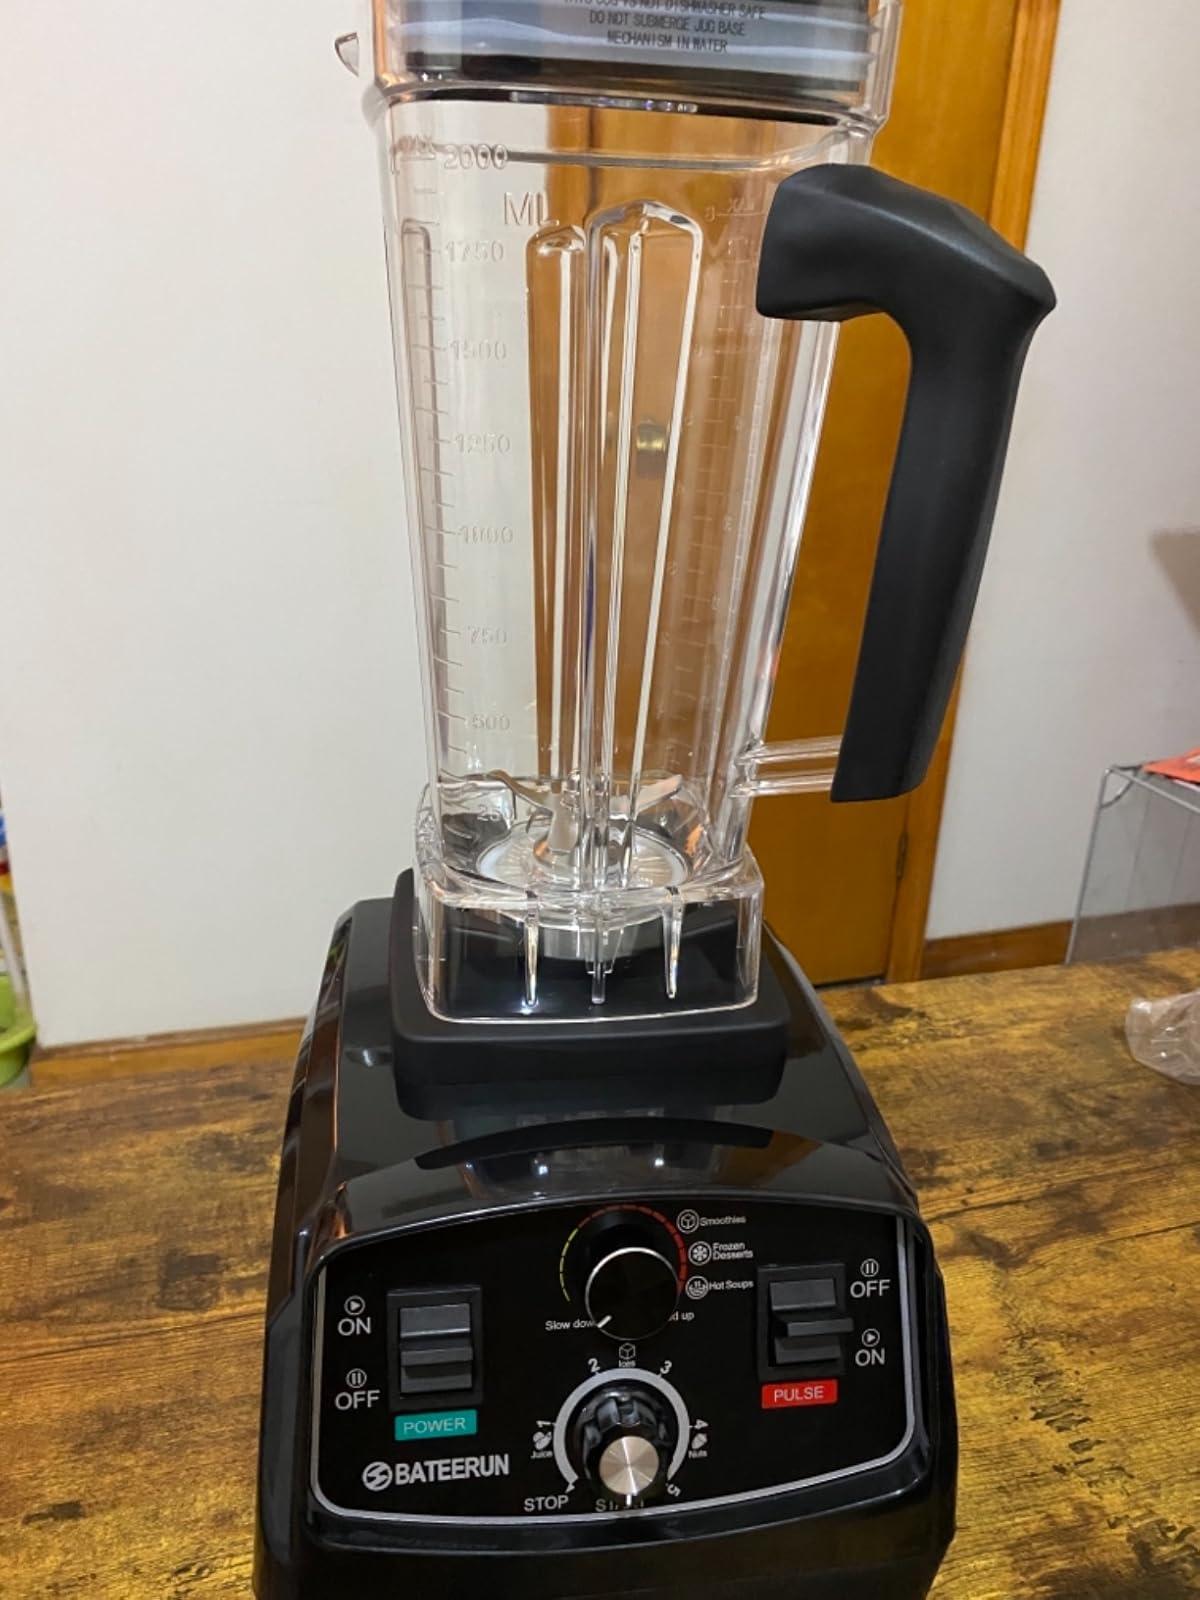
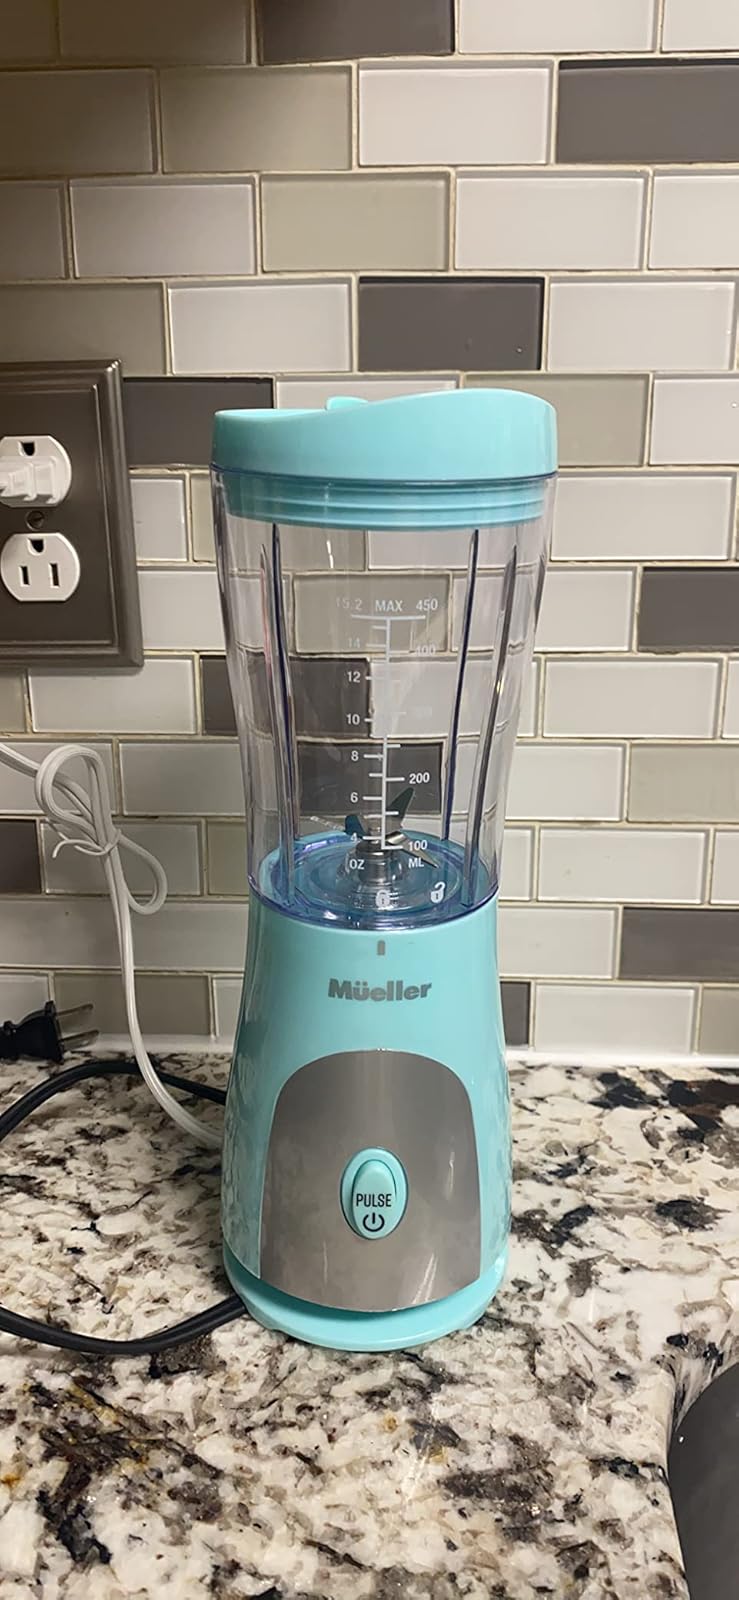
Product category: items_blender
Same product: no